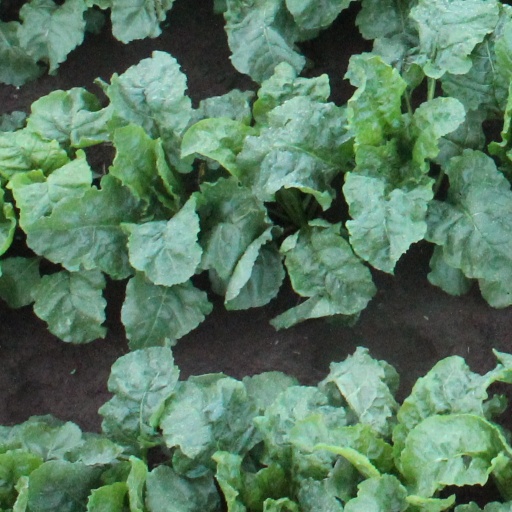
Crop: sugar beet